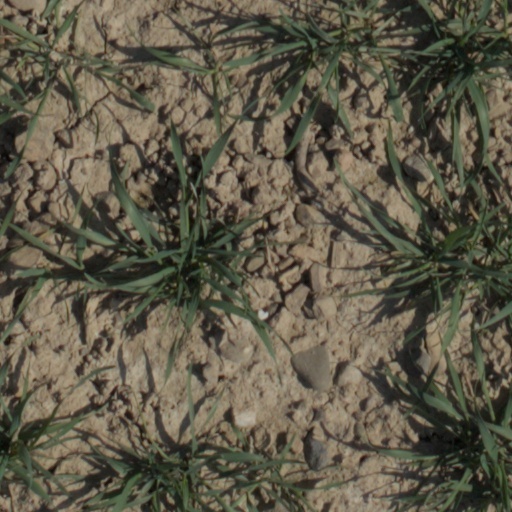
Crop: wheat